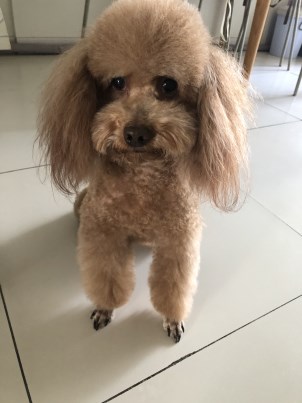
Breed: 7449-n000128-teddy